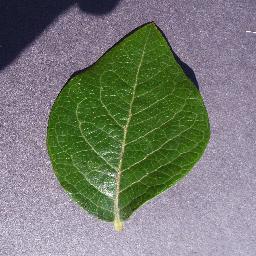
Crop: blueberry
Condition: healthy